Aurea (car)

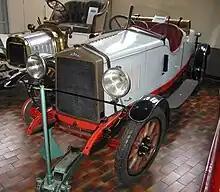
1925 Aurea

Aurea, Societa Italiana Ferrotaie (Turin 1920-1922), Fabbrica Anonima Torinese Automobili (Turin 1922-1933). Aurea was an Italian automobile manufactured in Turin from 1921 to 1930.